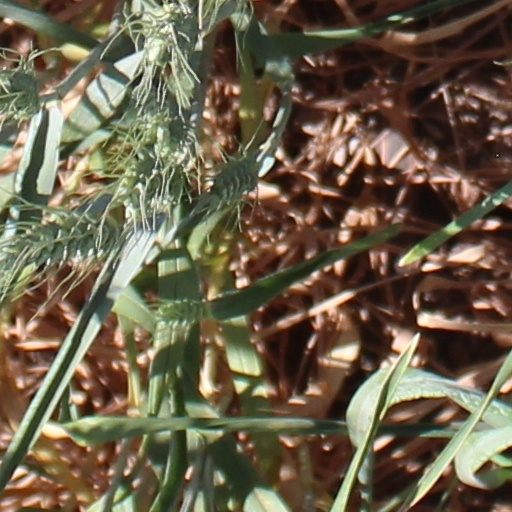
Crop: wheat